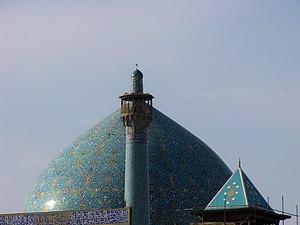
La mosquée du Chah est un édifice religieux situé à Ispahan, construite pour le souverain safavide Chah Abbas Ier entre 1612 et 1630. Italiano: La moschea dello Shah è la principale moschea di Esfahan. Bahasa Indonesia: Masjid Shah dikenal pula sebagai masjid Imam (setelah revolusi Islami tahun 1979 di Iran) dan Masjid Jameh Abbasi yang merupakan sebuah masjid di Isfahan, Iran, berlokasi di sisi selatan Taman Naghsh-i Jahan.